Malalai Joya

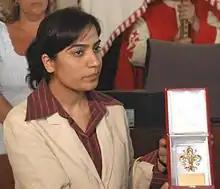
23 July 2007 – Florence – Italy: Malalai Joya, was awarded with the Golden Fleur-de-Lis (Giglio d'Oro) award.

Malalai Joya's life and political activity have inspired an adventure novel by Thomas Pistoia published in Italy, "La leggenda del Burqa".